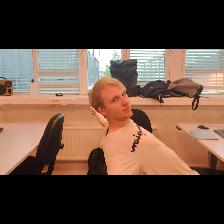
Label: Human